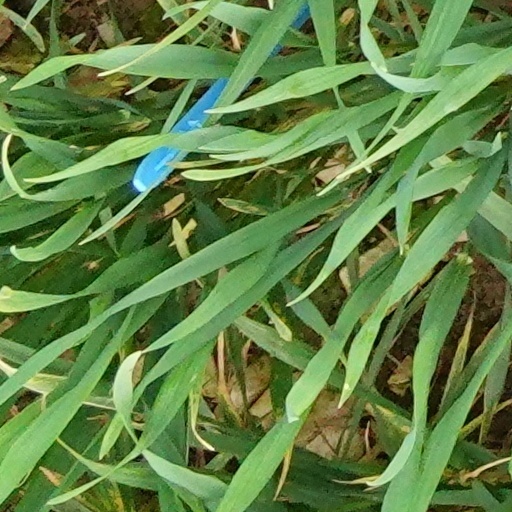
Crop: wheat